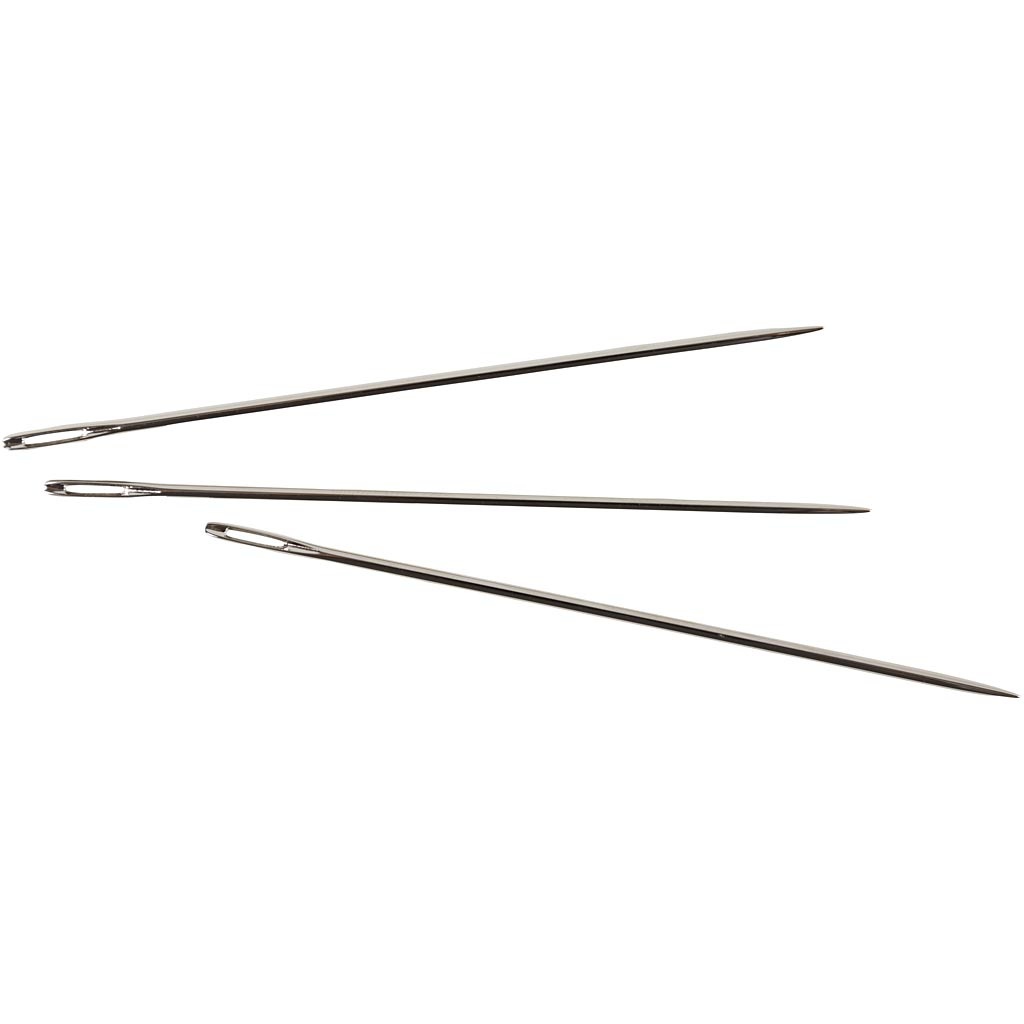
Creativ Company Kaarsenlonthouders, l: 10 cm, 10 stuk 1 doos
Brand: Creativ Company
Category: Arts & Entertainment > Hobbies & Creative Arts > Arts & Crafts > Art & Crafting Materials > Olfactory Arts Materials > Candle Making Materials > Wick Tabs > Metal Wick Tabs